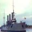
Label: ship